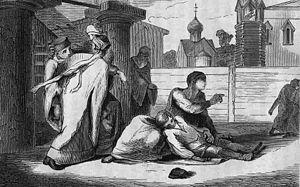
1591 est une année commune commençant un mardi.